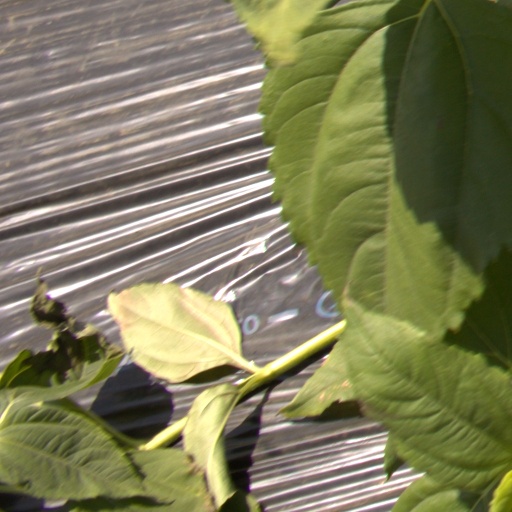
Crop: Jerusalem artichoke